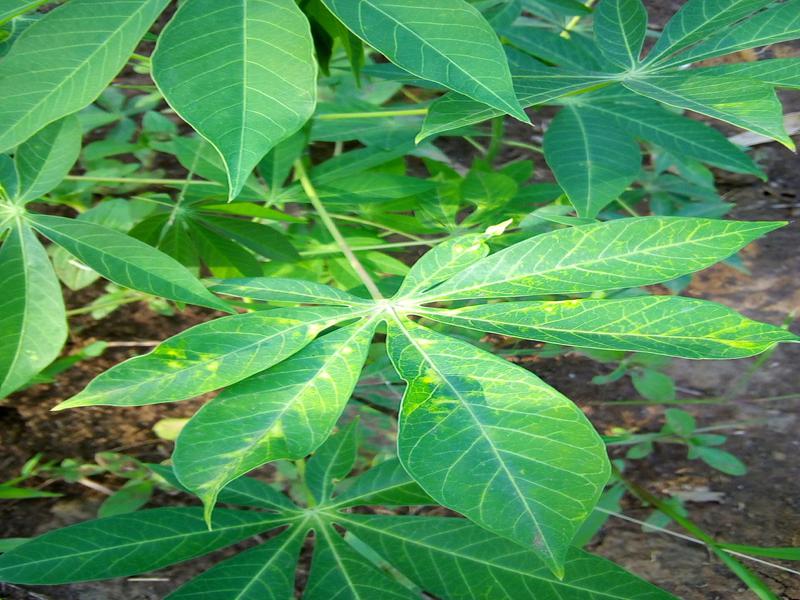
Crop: cassava
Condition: brown_streak_disease